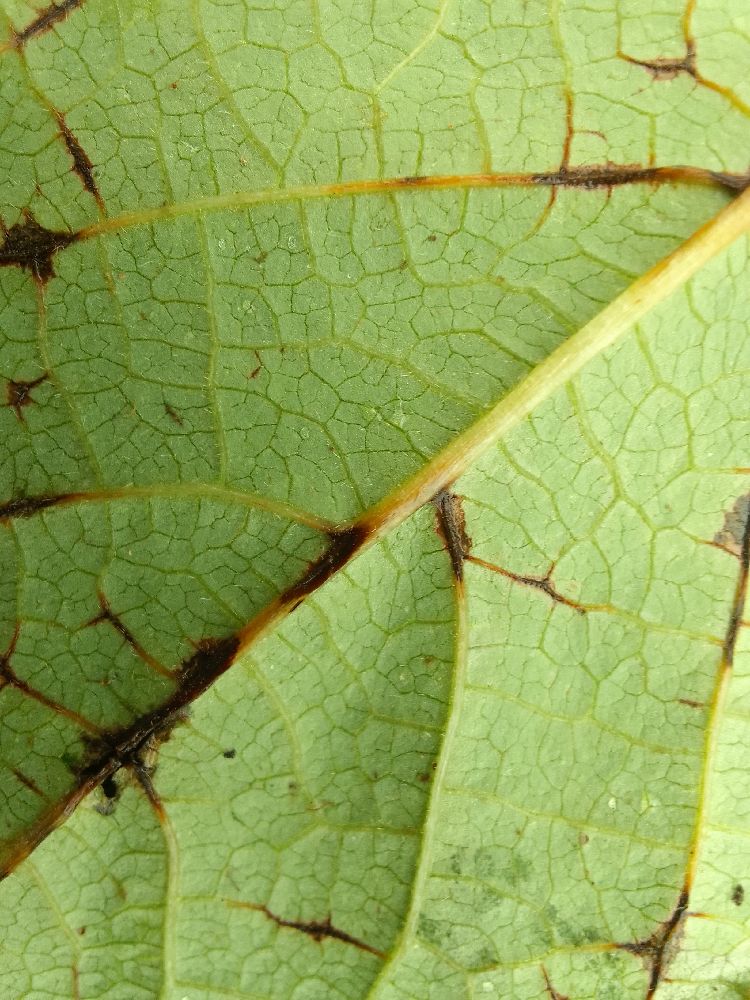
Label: anthracnose